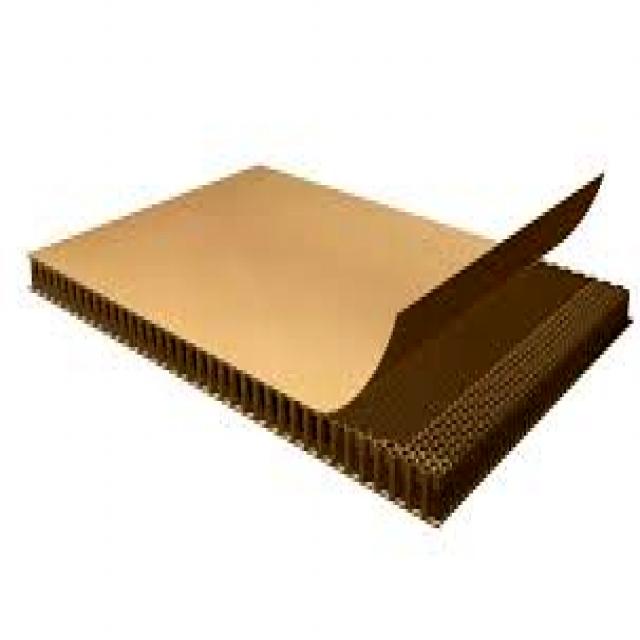
Label: Cardboard